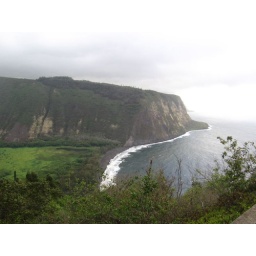
Black sand beach seen from above